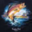
Label: trout